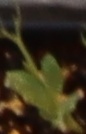
Label: Field Pea